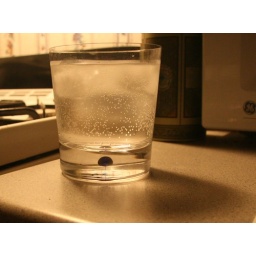
Sparkling mineral water in blue dot glass